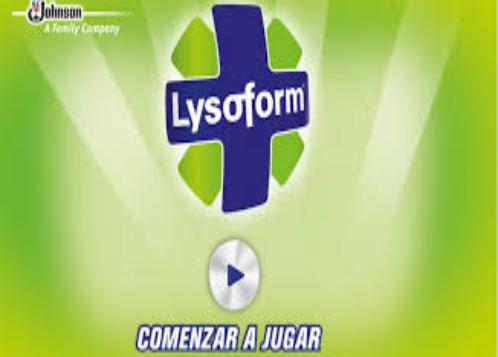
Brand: lysoform
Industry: Necessities